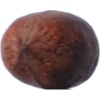
Label: Nut Pecan 1